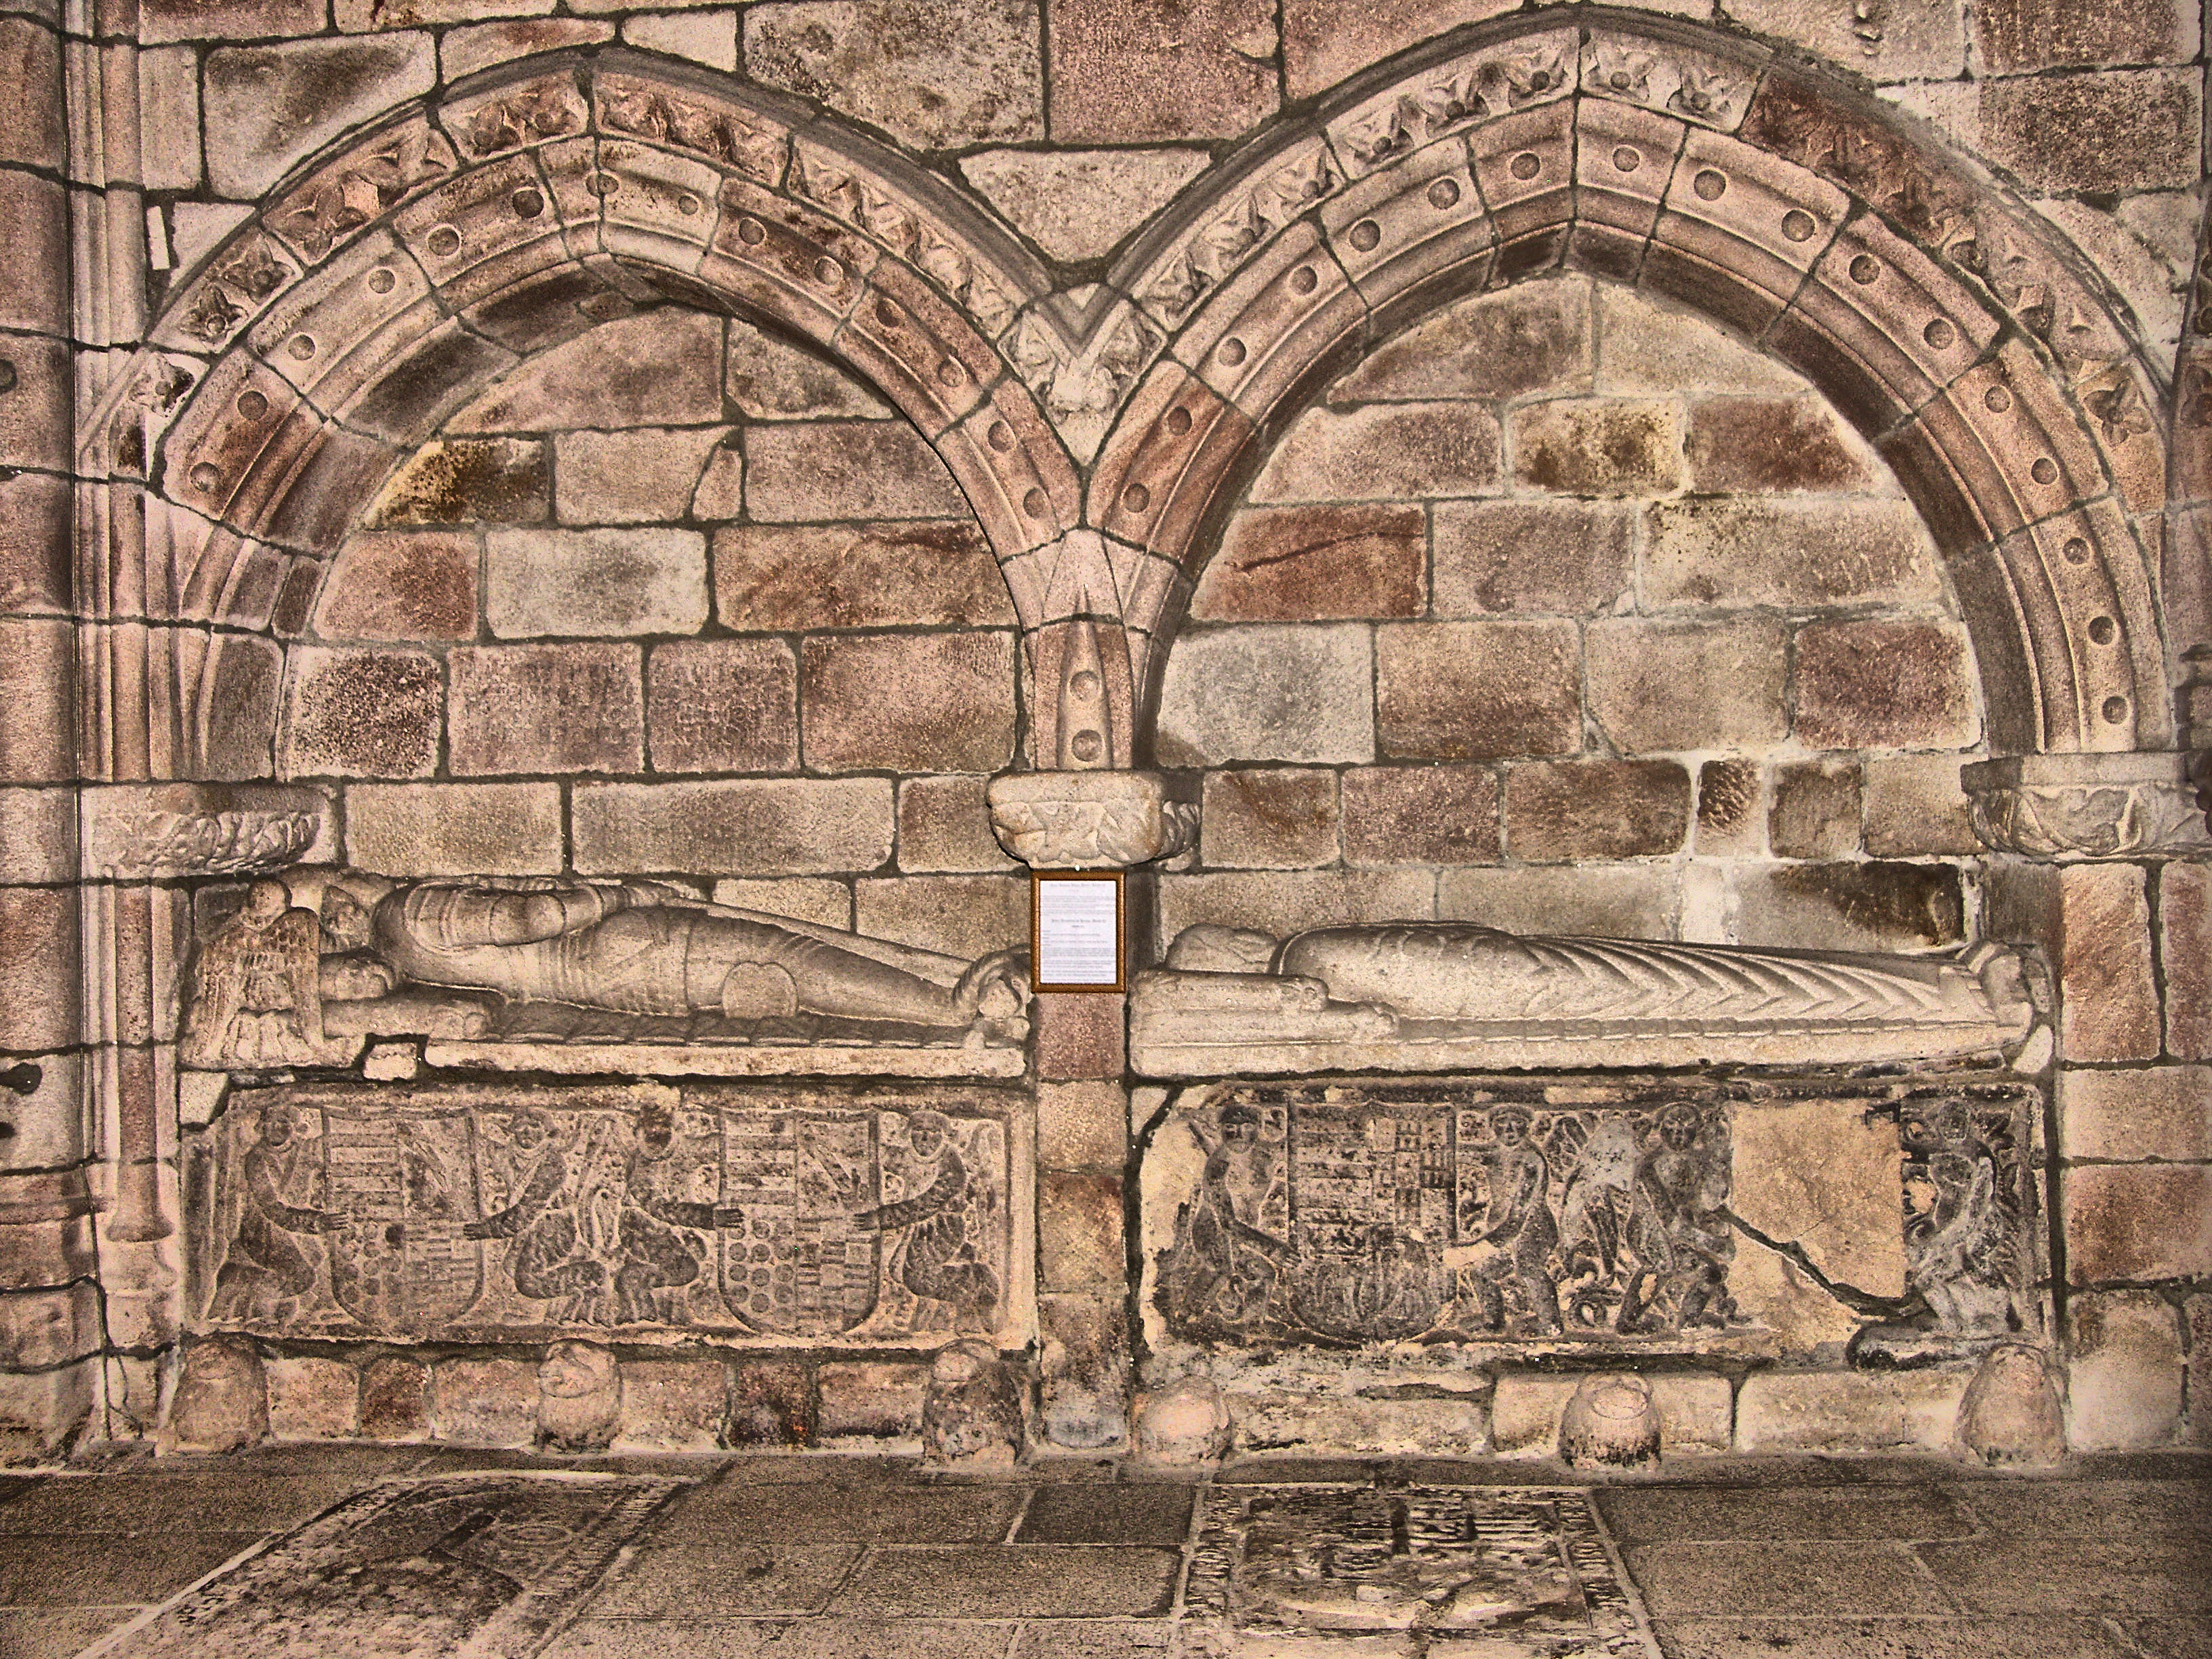
architecture, window, wall, stone, europe, arch, church, brick, art, spain, espagne, ruins, monastery, europa, iglesia, galicia, piedra, history, espanha, pedra, relief, brickwork, middle ages, espana, galiza, igrexa, corunna, galice, betanzos, lacorogne, lacoruna, acoru a, coru a, provinciacoru a, ancient history